Gérard Serée

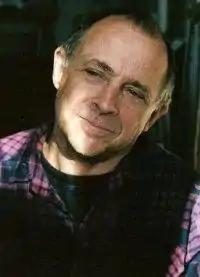
Gérard Serée in 2007

Gérard Serée (born 6 February 1949), is a French artist, known for his collaborations on producing artists' books.